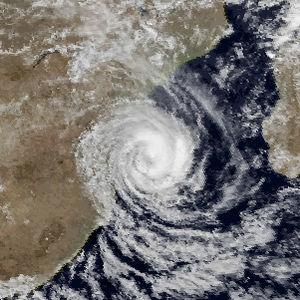
La tempête tropicale Domoina est le quatrième système tropical ayant reçu un nom lors de la saison cyclonique 1984 dans le sud-ouest de l'océan Indien. Il s'est développé le 16 janvier au-nord-est de la côte de Madagascar. À cause d'une crête barométrique au nord, le système s'est déplacé d'abord franc ouest puis vers le sud-ouest. Le 19 janvier, il est devenu une tempête tropicale et a frappé Madagascar le 21. Il s'agissait du troisième système à toucher la nation en six semaines. Traversant l'île, il débouche sur le canal du Mozambique où il reprend en intensité et ses vents soutenus sur 10 minutes atteignent 95 km/h. Le 28 janvier, Domoina touche la côte dans le sud du Mozambique et faibli en entrant dans les terres. Il traverse ensuite le Swaziland et l'est de l'Afrique du Sud pour se dissiper le 2 février.